Ernst-Georg Schwill

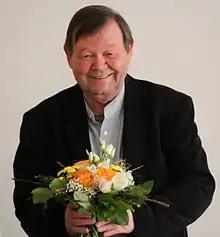

Ernst-Georg Schwill (30 March 1939 - 9 April 2020) was a German actor, best known for his performance as "Kohle" in the 1957 film "Berlin, Schoenhauser Corner" and as "Lutz Weber" in "Tatort". For several years Schwill was an informant for the Stasi.